Richard Coeur de Lion (statue)

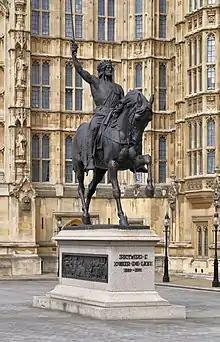
Side view of the statue in 2014 showing the bas-relief on the west side of the pedestal

Major General Charles Richard Fox proposed during the exhibition that a bronze cast should be made of the statue to serve as a memorial to the exhibition, marking one end of the site of the Crystal Palace with a statue of Prince Albert at the other end. A campaign got underway two years later, in May 1853, with a variety of the great and the good signing a brochure promoting a scheme to erect the statue somewhere in London. Its supporters included the Duke of Sutherland, Lord Lansdowne, the Earl of Shaftesbury, the sculptor John Henry Foley, the novelist William Makepeace Thackeray, the ceramic manufacturer William Taylor Copeland and the Conservative MP (and future Prime Minister) Benjamin Disraeli. "The Times" was strongly in favour of the project due to the influence of its foreign affairs reporter Henry Reeve, who had known Marochetti since as early as 1839. The Royal Family also let it be known that they were supporters, with Queen Victoria donating £200 and Prince Albert £100.